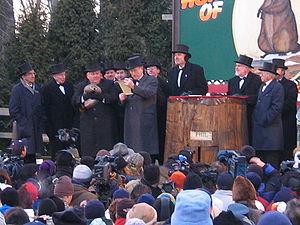
Les fêtes et jours fériés au Canada sont déterminés au niveau national, provincial et territorial.
Le jour de la marmotte est un événement célébré en Amérique du Nord le jour de la Chandeleur, soit le 2 février. Selon la tradition, ce jour-là, on doit observer l'entrée du terrier d'une marmotte. Si elle émerge et ne voit pas son ombre parce que le temps est nuageux, l'hiver finira bientôt. Par contre, si elle voit son ombre parce que le temps est lumineux et clair, elle sera effrayée et se réfugiera de nouveau dans son trou, et l'hiver continuera pendant six semaines supplémentaires.
Un jour sans fin, ou Le Jour de la marmotte au Québec et au Nouveau-Brunswick, est un film américain réalisé par Harold Ramis et sorti en 1993.